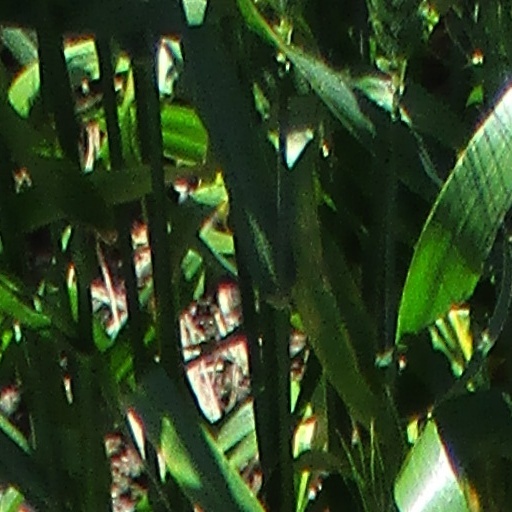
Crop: wheat